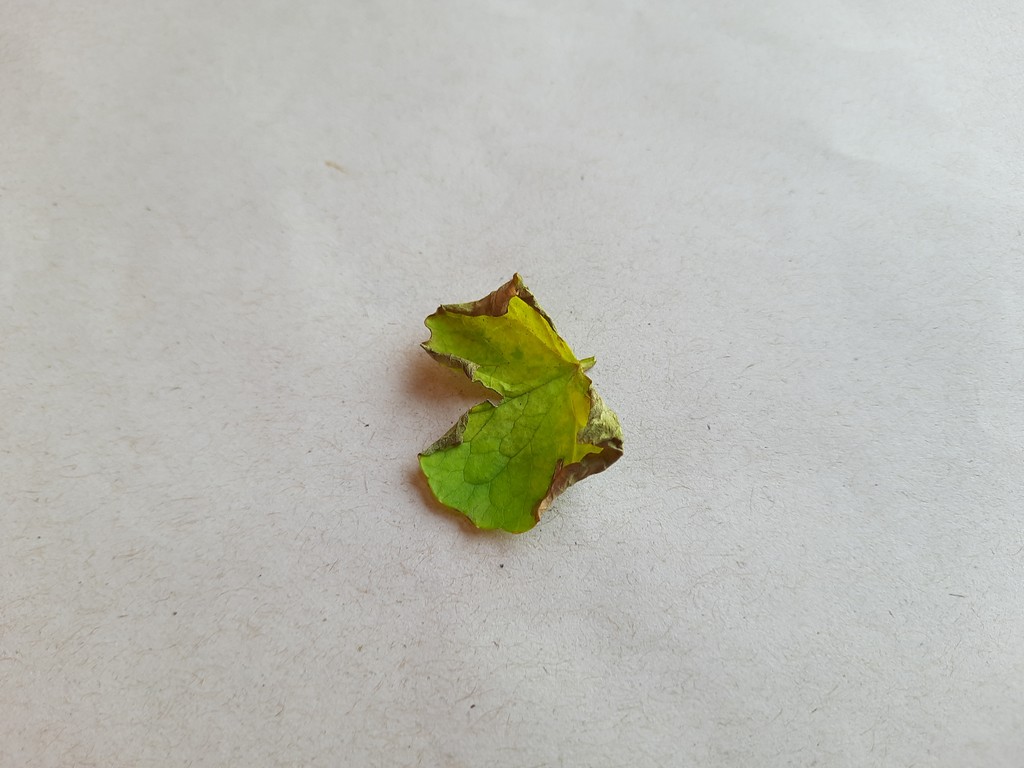
Label: Unhealthy